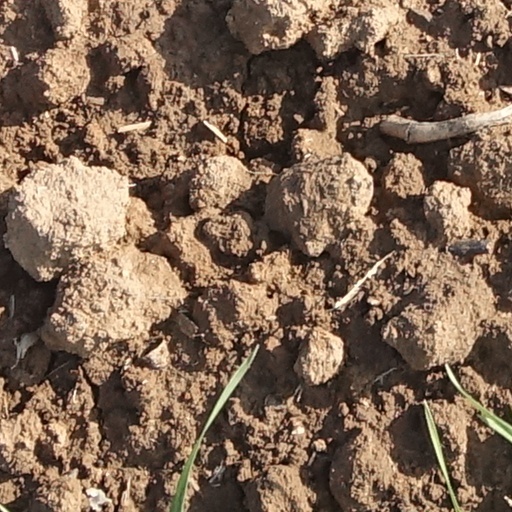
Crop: wheat